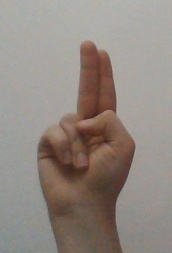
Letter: taa